Salvage (The X-Files)

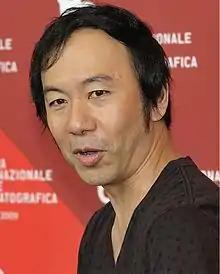

"Salvage" was written by "X-Files" staff writer Jeffrey Bell and was "loosely" based on "", a 1989 Japanese cyberpunk film by cult-film director Shinya Tsukamoto. The idea to write an episode about a man whose body is made completely out of "dense metal alloys" was developed by Bell before actor Robert Patrick joined the show. Robert Patrick had previously played the role of a liquid-metal T-1000 android assassin in the 1991 film "". In fact, Patrick had been cast as Agent Doggett by the executives in a hope that his role in the movie would appeal to the 18–34 male demographic, upon which advertising prices are based. Fox had anticipated a 10 percent increase in viewership with the addition of Patrick. Indeed, the episode contains an explicit reference to Patrick's role, written in homage: after hearing Scully's theory, Doggett replies, "What’re you saying? Ray Pearce has become some kind of metal man? 'Cause that only happens in the movies, Agent Scully."